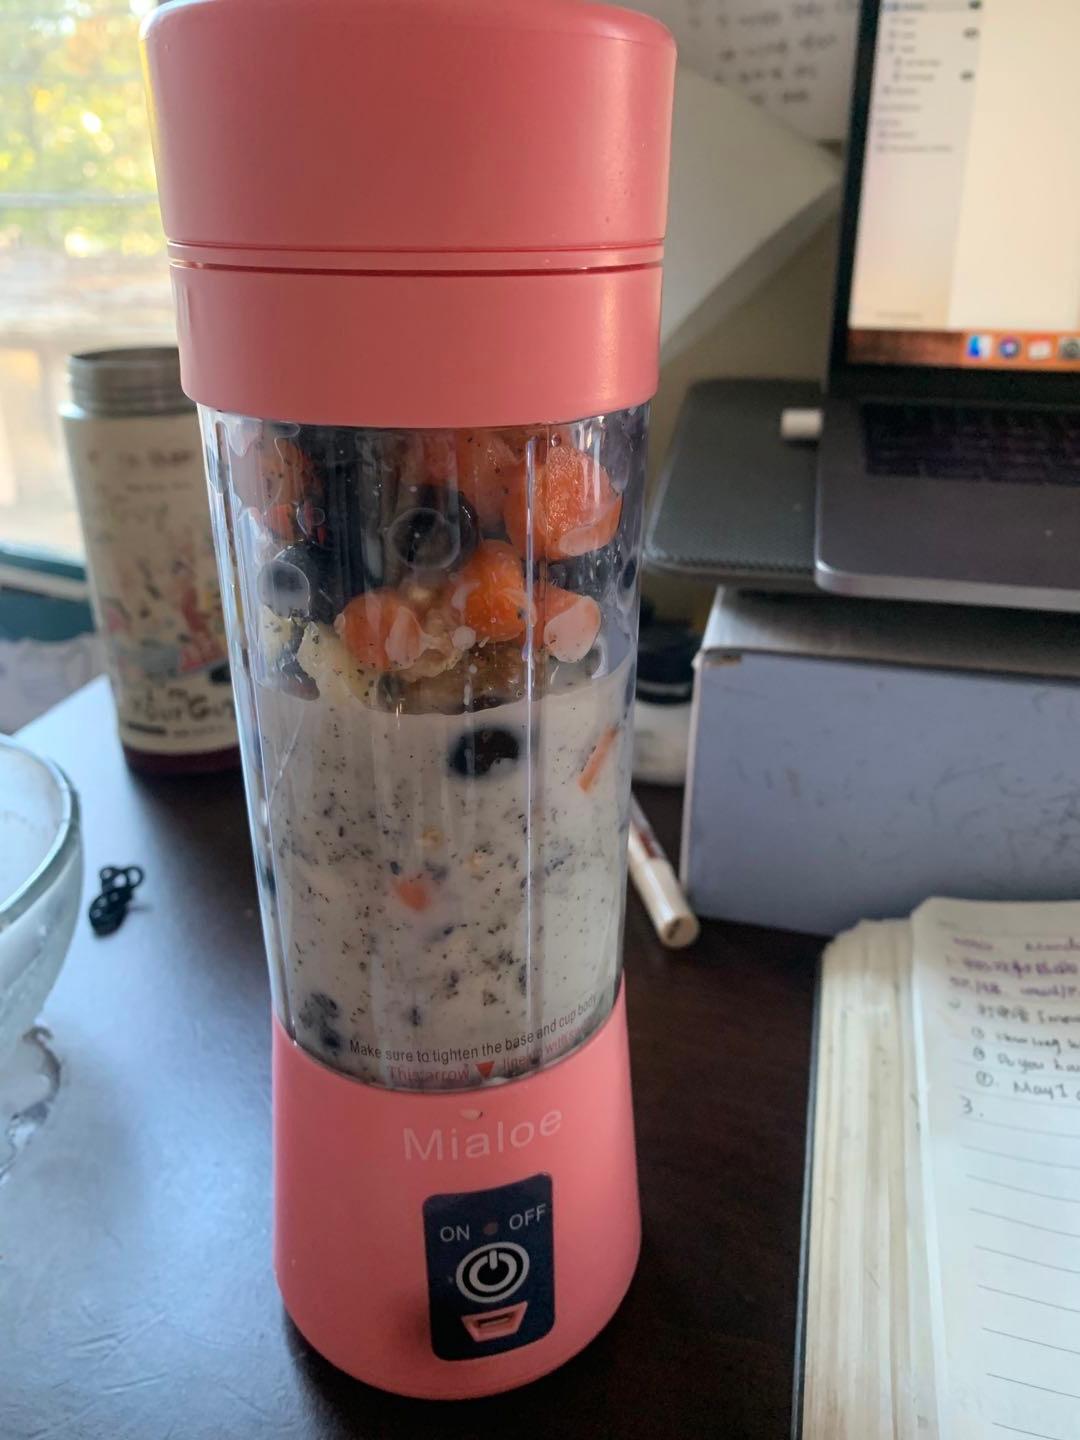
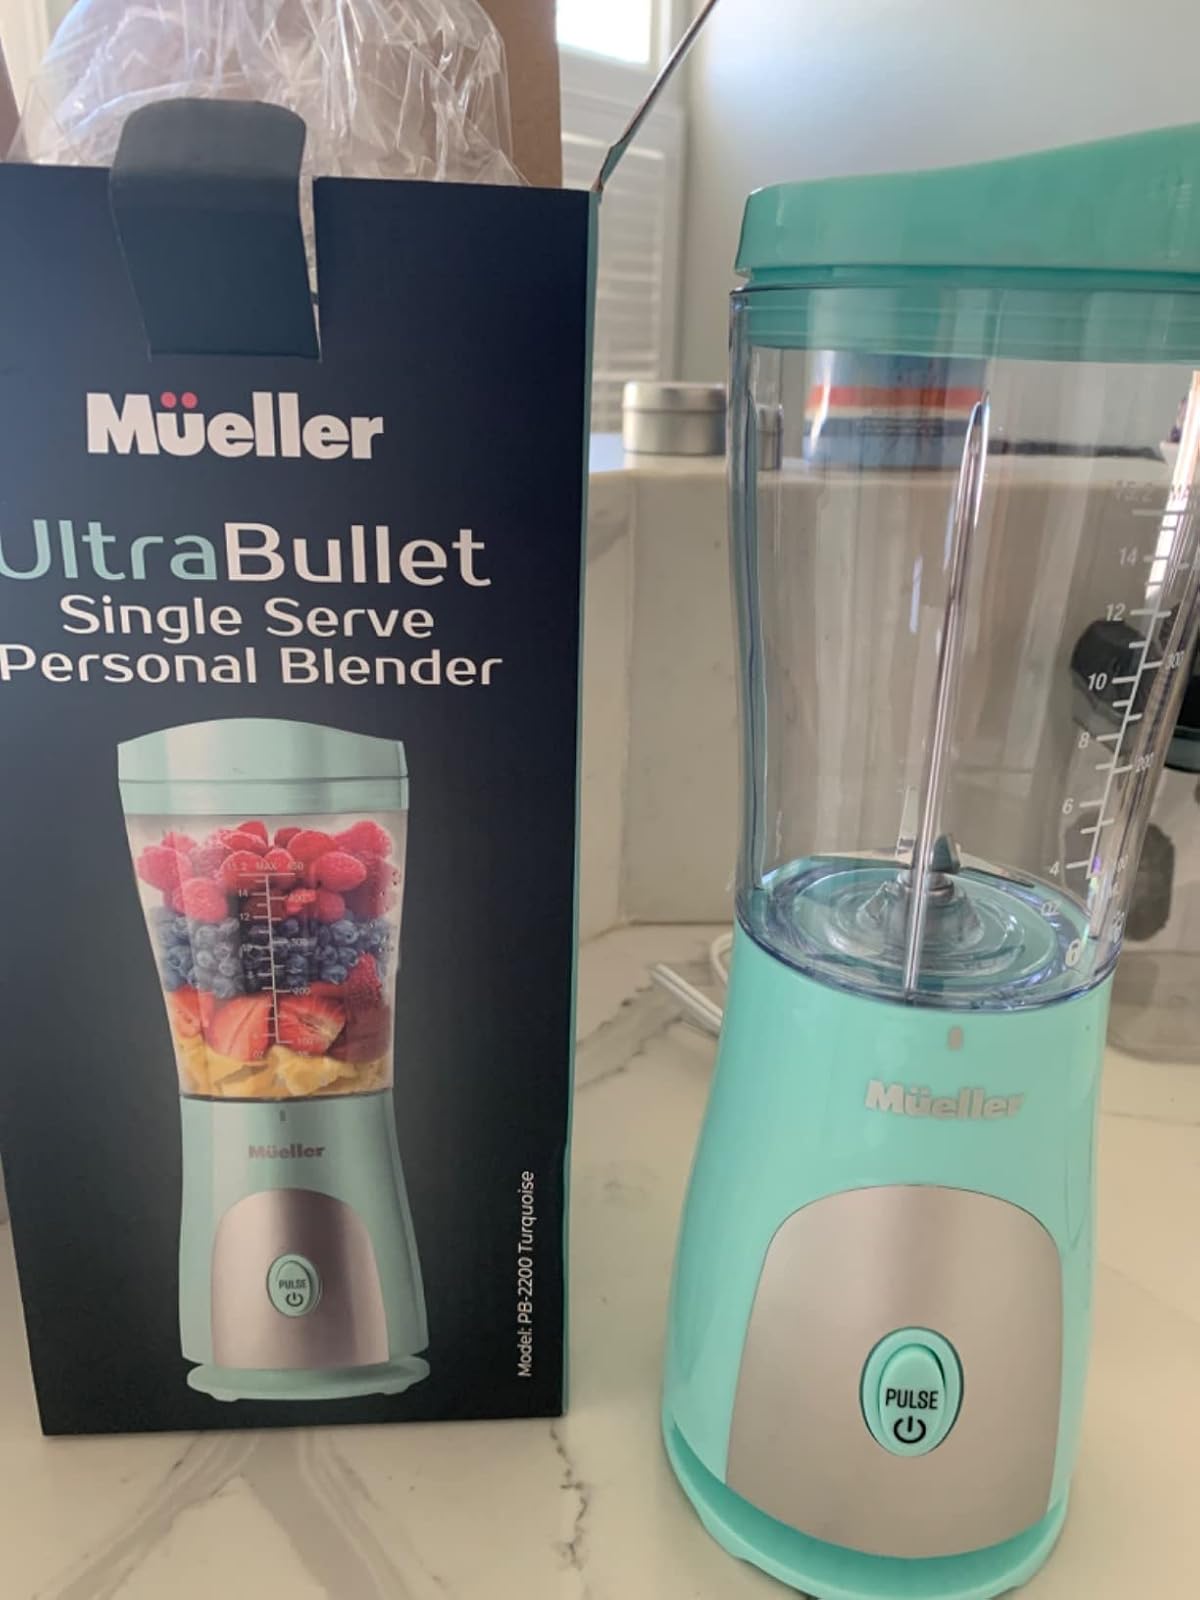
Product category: items_blender
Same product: no